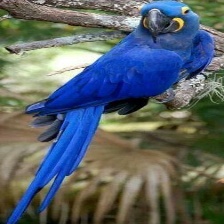
Species: HYACINTH MACAW
Scientific name: ANODORHYNCHUS HYACINTHINUS
ImageNet parent category: macaw